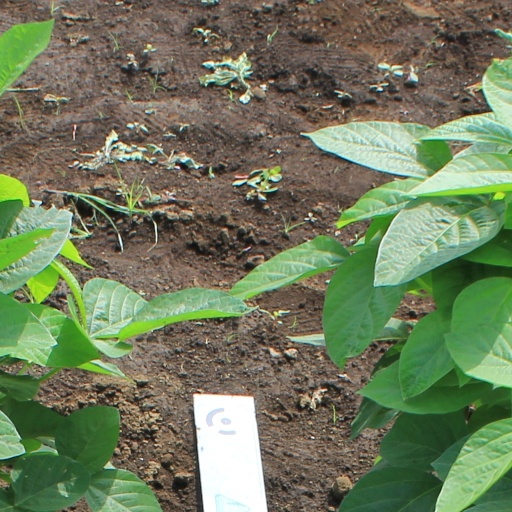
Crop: soybean